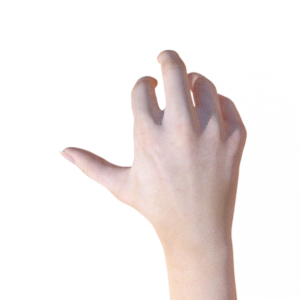
Label: rock